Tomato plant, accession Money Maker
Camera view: horizontal (90 deg, fisheye); turntable rotation: 210 degrees
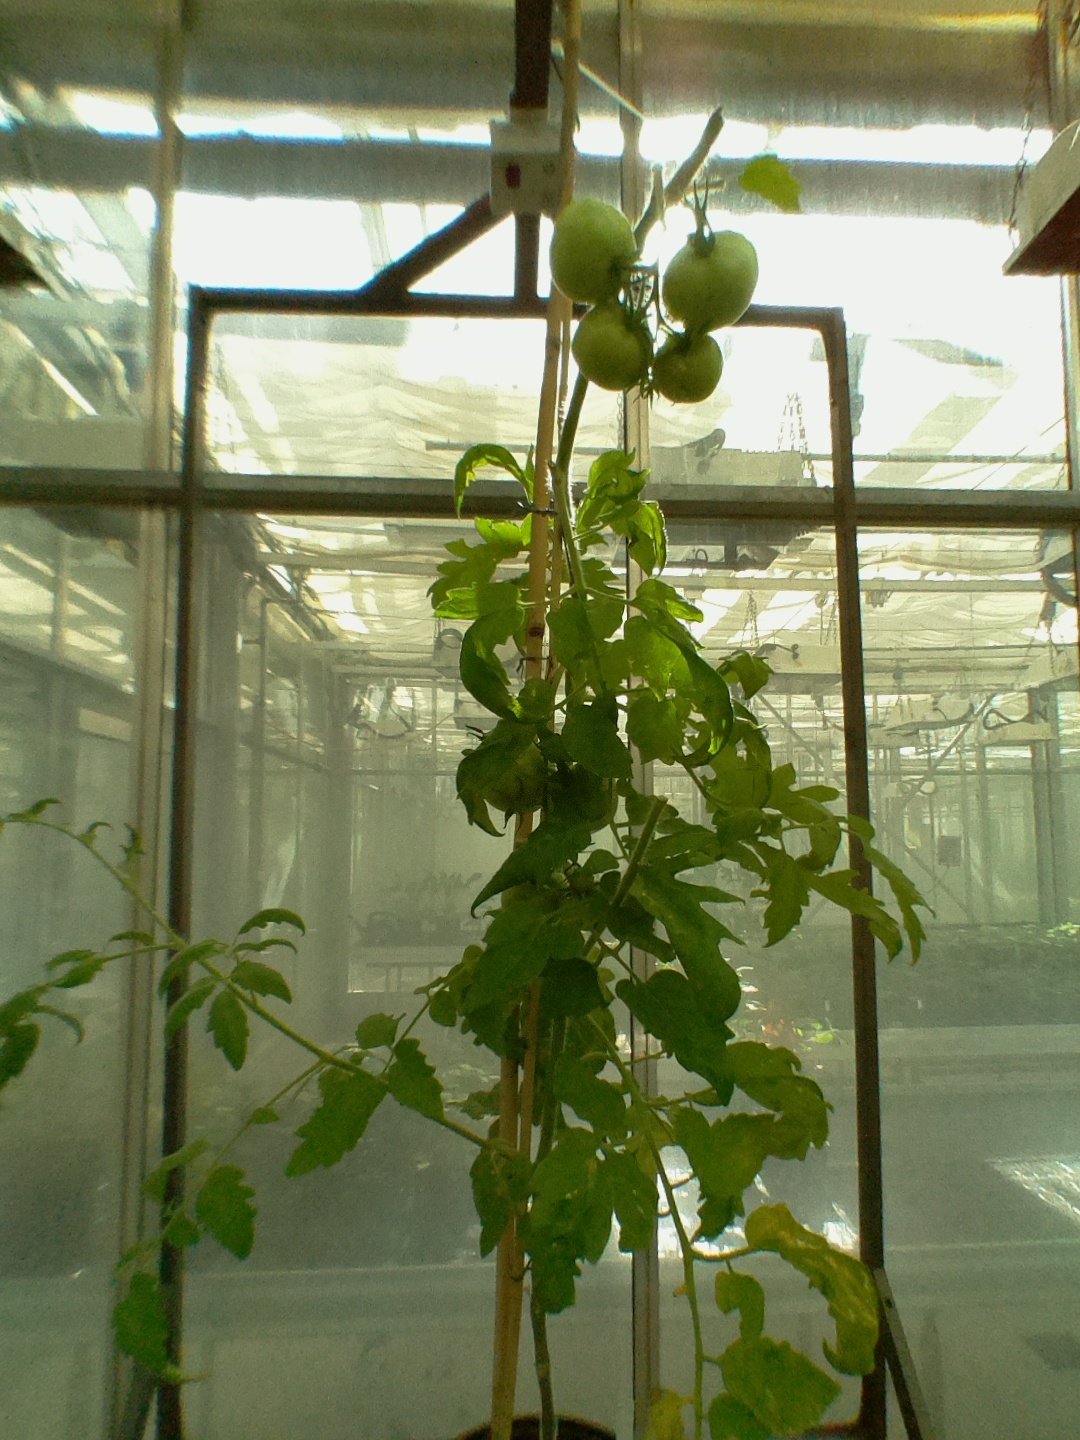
BBCH growth stage 79: 90% -100% of final fruit size